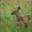
Label: deer